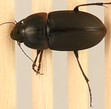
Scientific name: Anisodactylus rusticus
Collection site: North Sterling NEON (STER), plot STER_029